Our Lady of China

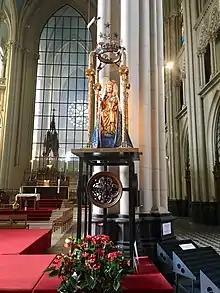
The Marian image venerated in the Church of Our Lady of Laeken in Brussels, where the Donglu image was patterned on. Pope Pius XI crowned this image on 17 May 1936.

A namesake mosaic is displayed at the Basilica of the National Shrine of the Immaculate Conception in Washington D.C. established in 2002.